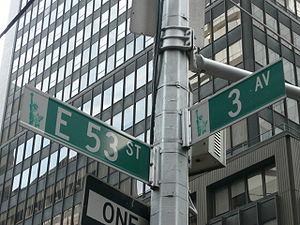
Ramones est le premier album studio du groupe américain de punk rock du même nom, sorti le 23 avril 1976 par Sire Records aux États-Unis et au Royaume-Uni et par Philips Records en Europe et au Japon. Repérés début 1975 par la rédactrice de magazines musicaux Lisa Robinson sur la scène du club new-yorkais CBGB et gérés par l'ancien manager des Stooges Danny Fields, ils produisent une première démo la même année afin de signer leur premier contrat auprès du label Sire Records. Avec un budget de 6 400 $, ils enregistrent en cinq jours leur premier album avec le producteur Craig Leon au studio Plaza de New York au mois de février 1976, se servant de techniques d'enregistrement en studio similaires à celles des Beatles, en les exagérant.